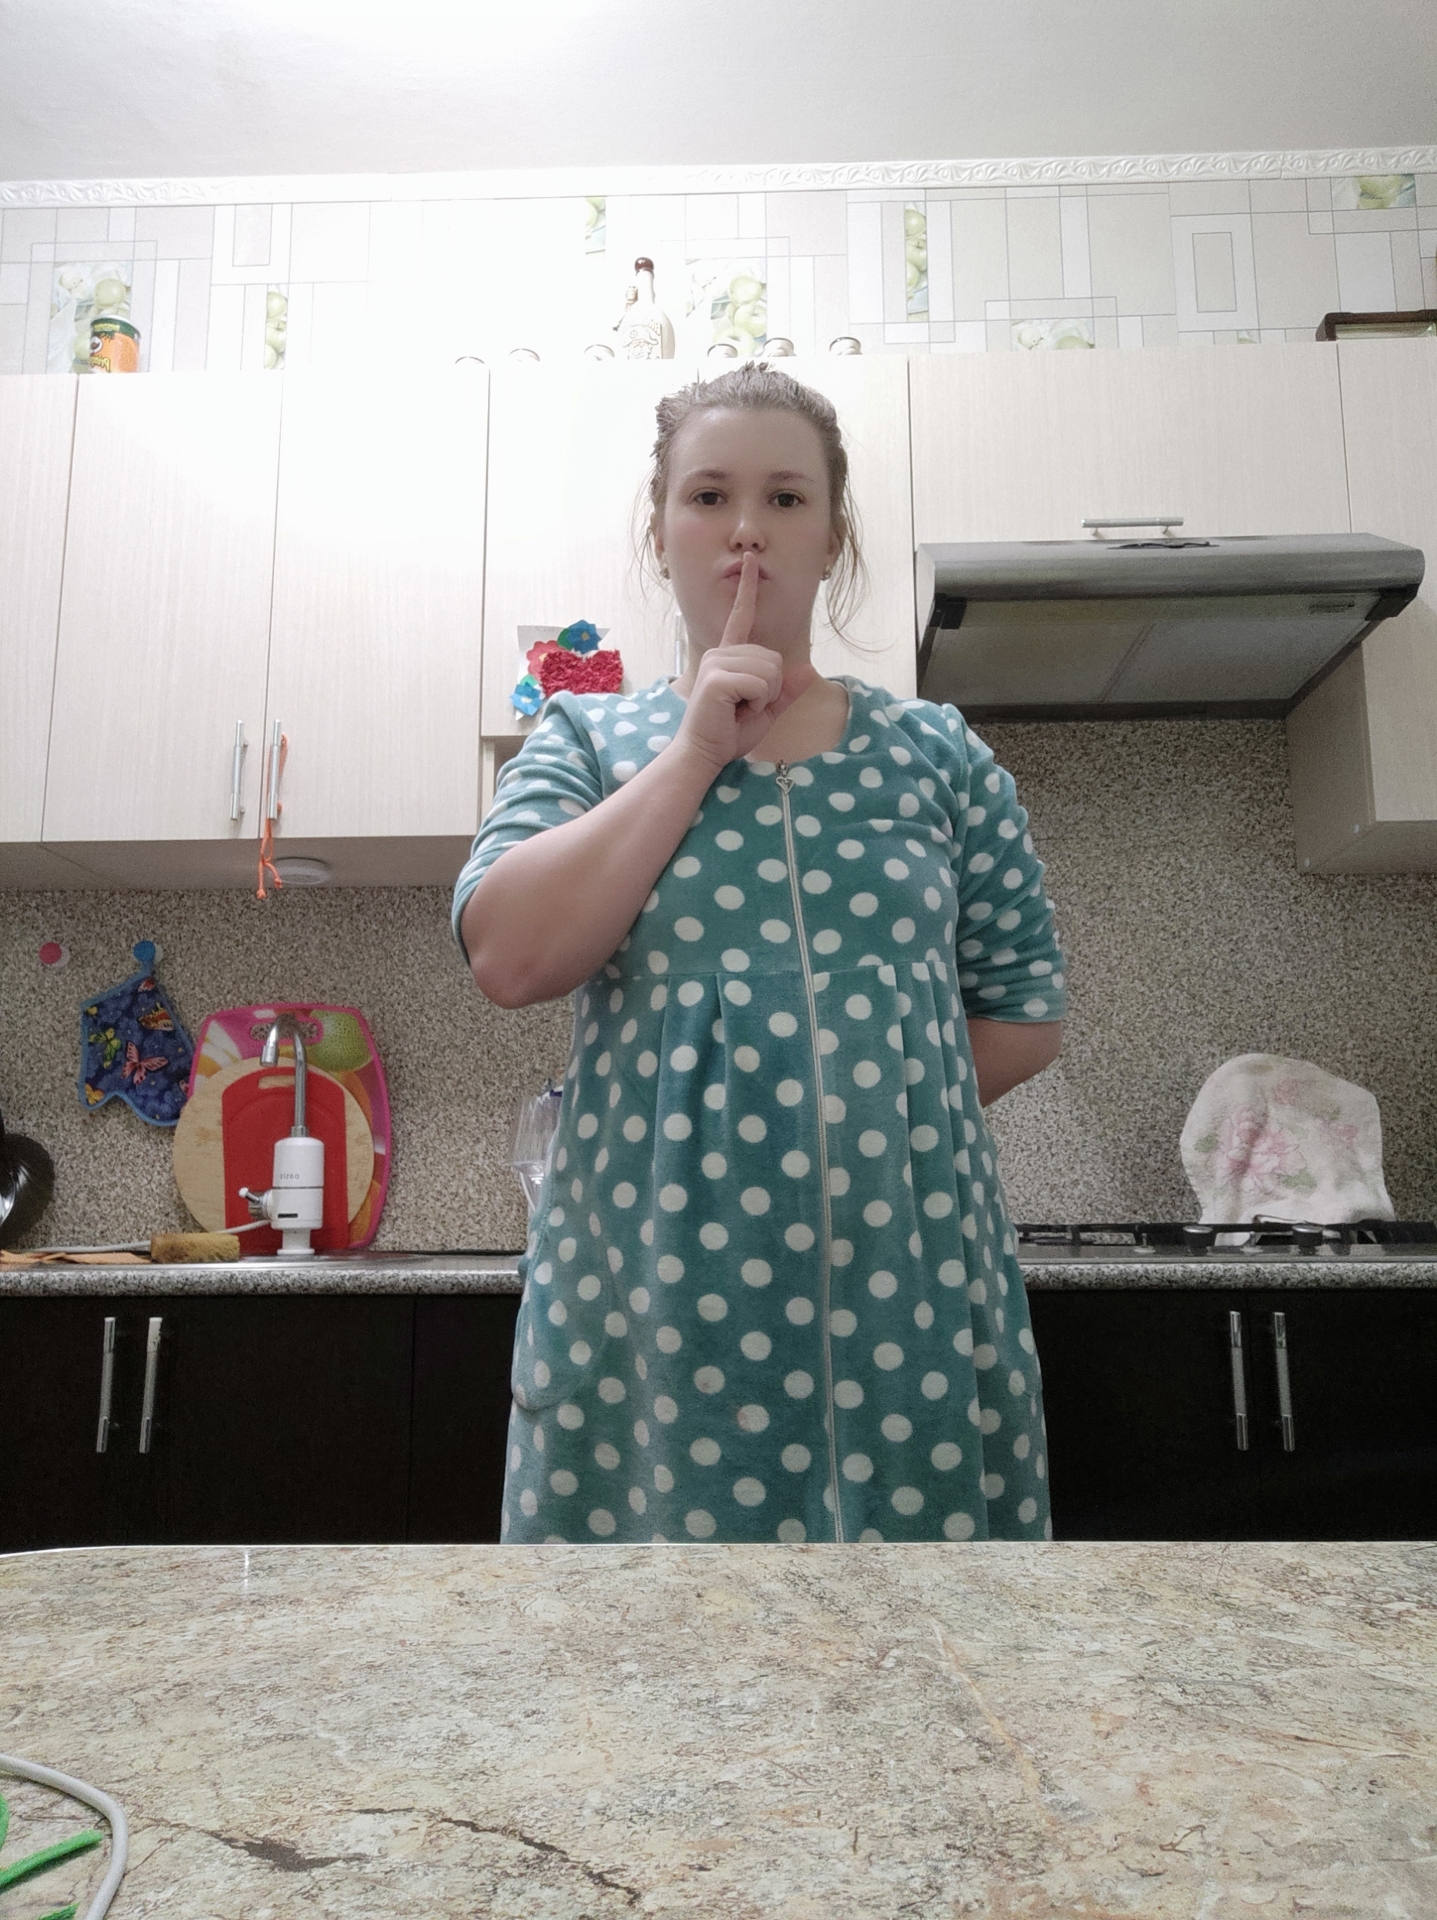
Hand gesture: mute